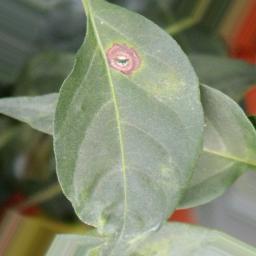
Label: cercospora